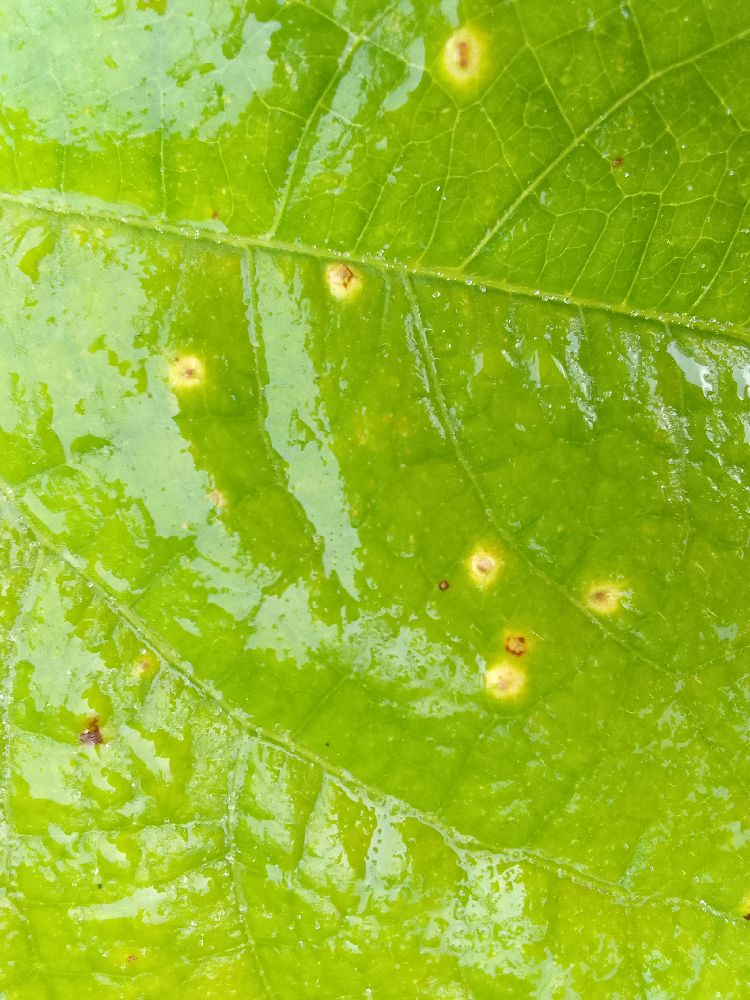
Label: rust